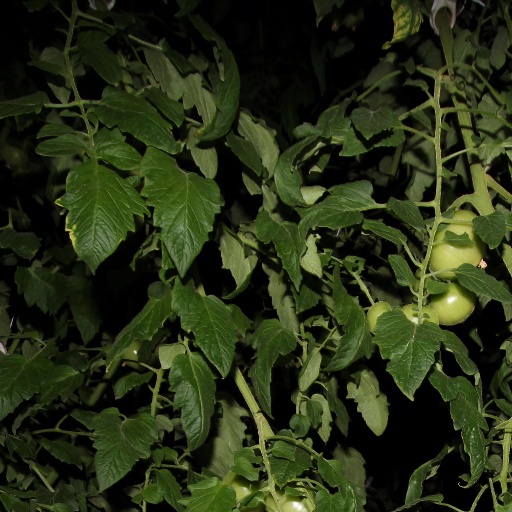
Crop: tomato